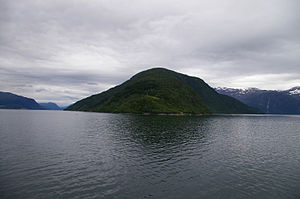
Isefjorden (Norge)
Hamnneset skiller Eidsfjorden (til venstre) fra Isefjorden (til højre).
Isefjorden er en del af fjorden Nordfjord i kommunerne Eid og Bremanger i Vestland fylke i Norge. Fjorden går 5,5 kilometer mod sydøst fra indløbet til Eidsfjorden i nord til stedet hvor fjorden Ålfoten går mod vest. Fjorden har indløb i nord mellem Hammeneset i nord og Iseneset ved Isane, som fjorden er opkaldt efter. Fra Isane går der færge nordover til Stårheim på nordsiden af Eidsfjorden. På østsiden af fjorden ligger bebyggelsen Torheim. Fjorden ender i syd mellem Hjeltneset i vest og Krokneset i øst.